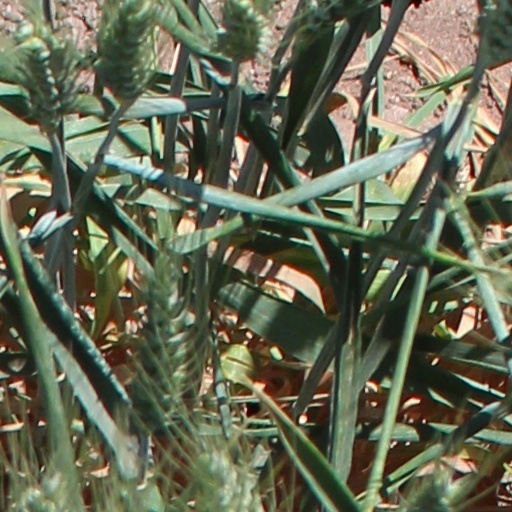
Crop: wheat